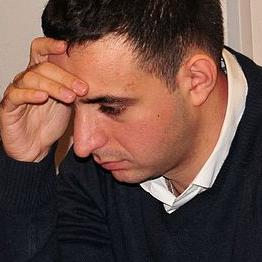
Age: 27